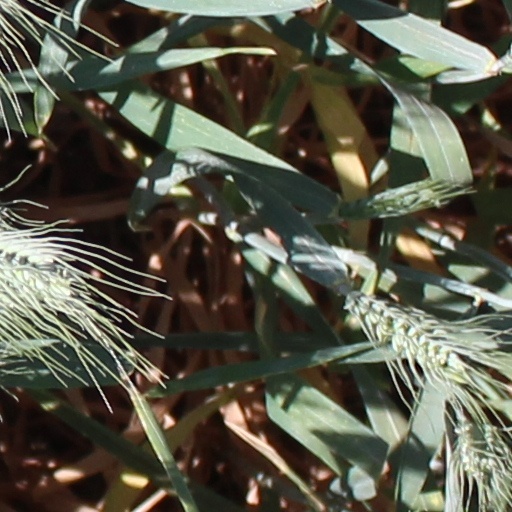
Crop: wheat